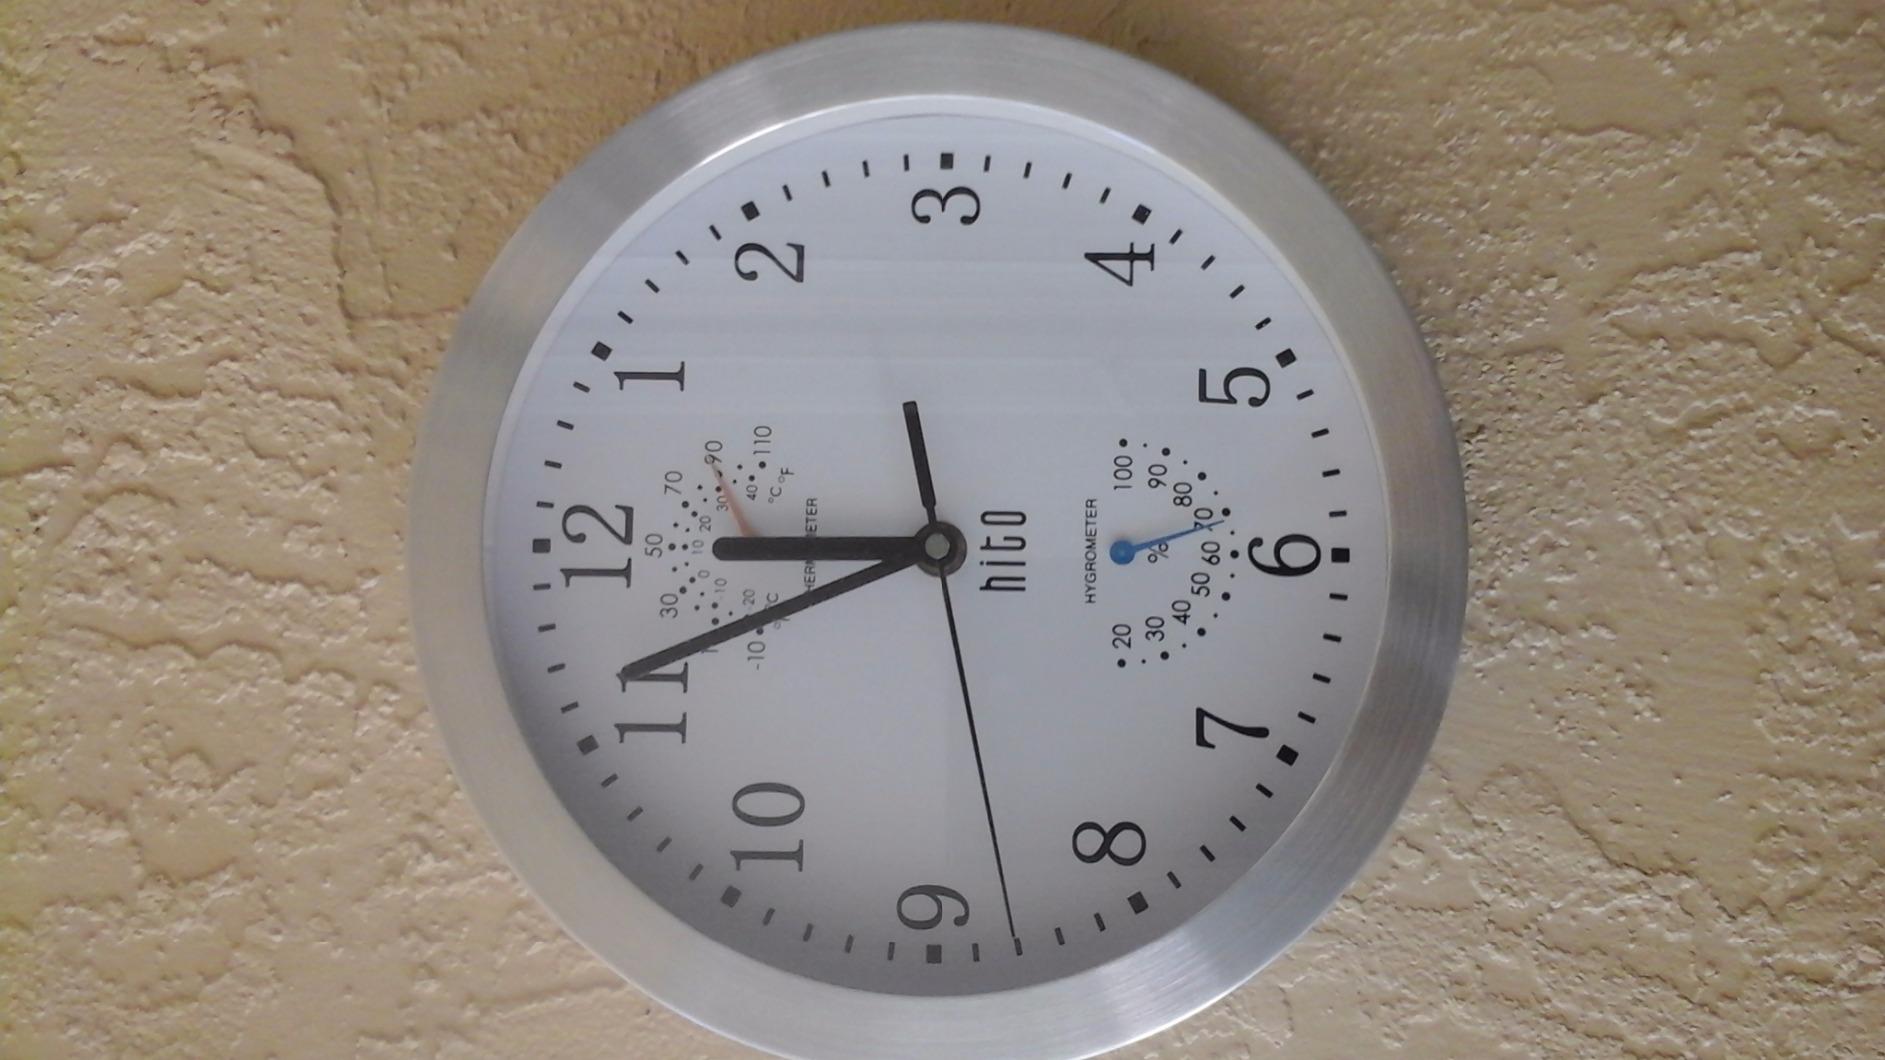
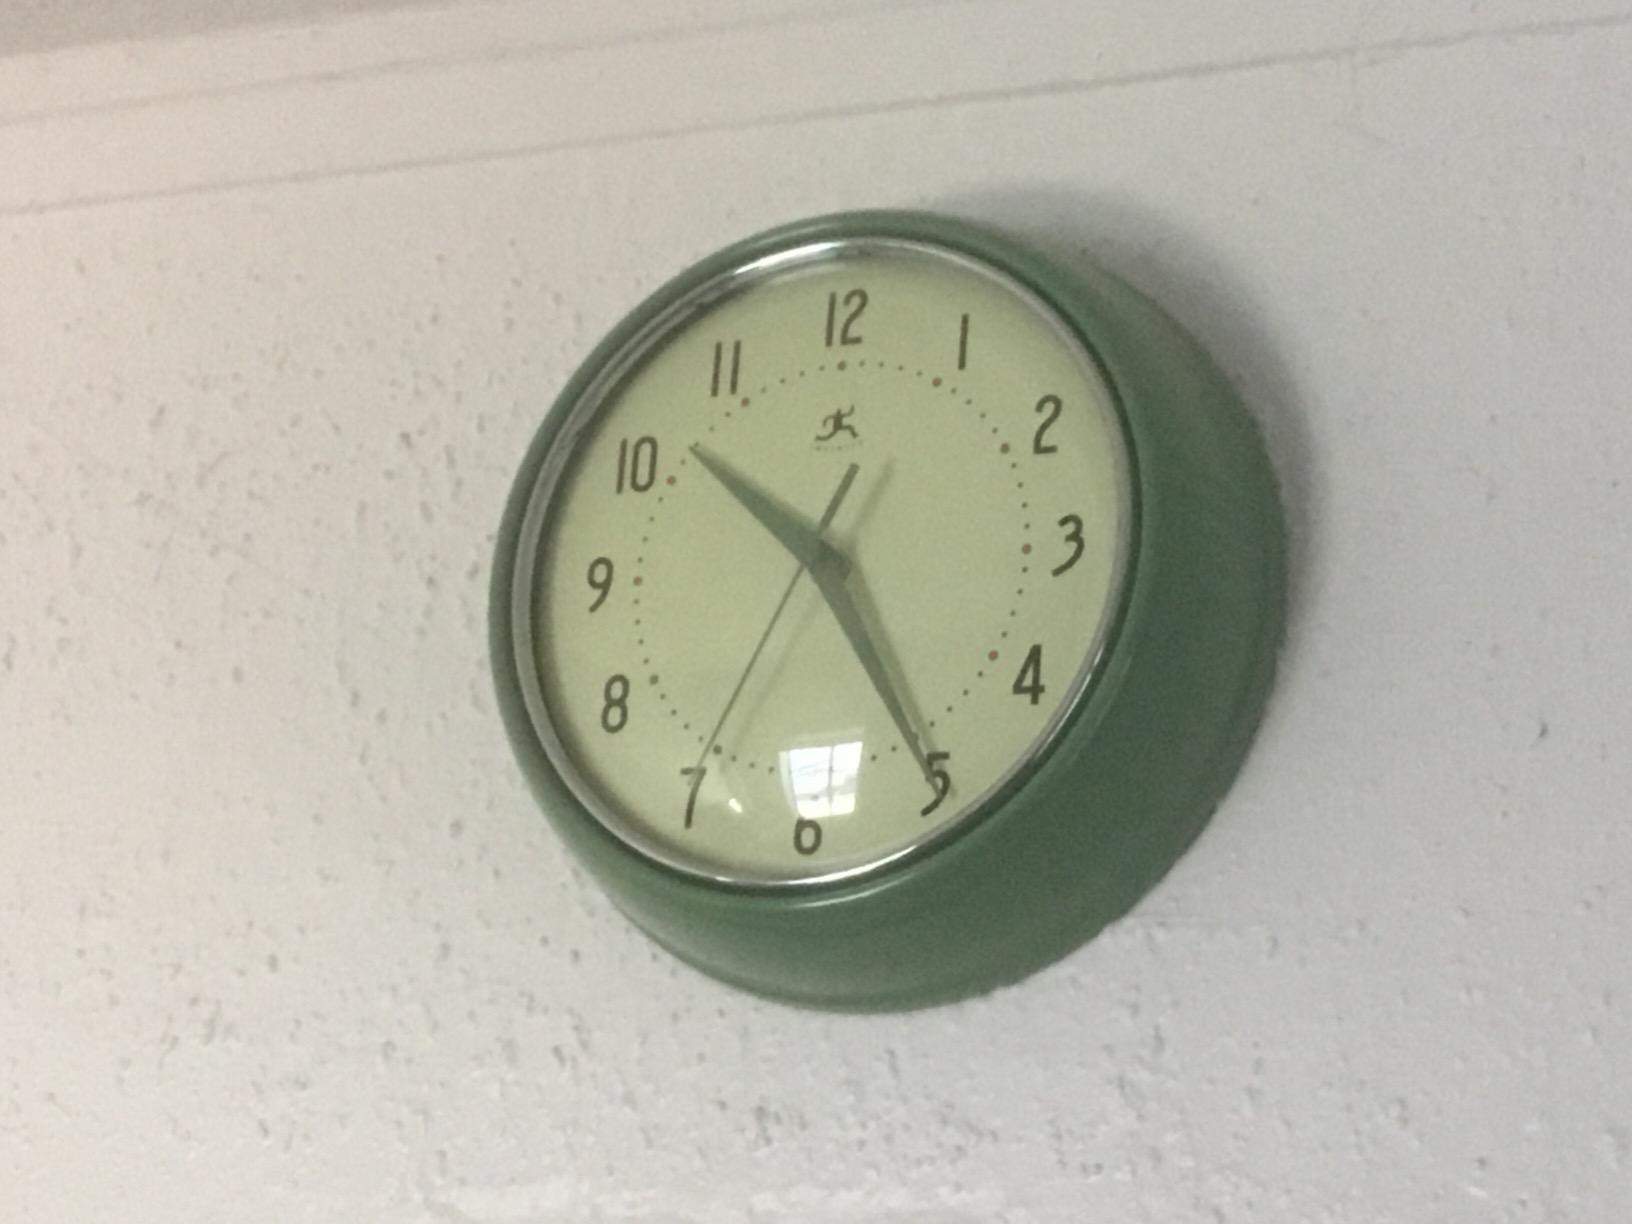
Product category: clock
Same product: no